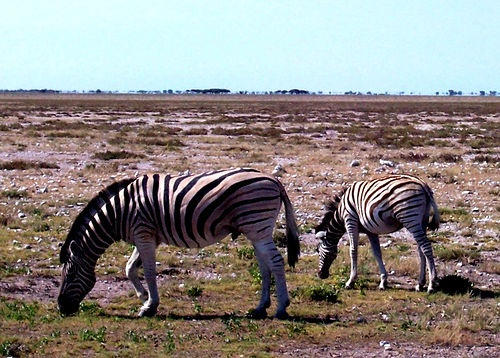
The two zebras are eating from the ground.
Two Zebra eating grass in a wide open field.
Two zebras in the wild grazing in a sparse field.
Two zebras are both eating grass at the same time.
Two zebras that are standing in the grass.